Padera Lake

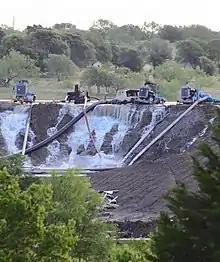
Water being pumped from Padera Lake in 2015

During heavy rainstorms in 2015, the reservoir came close to breaching its banks. Engineers constructed a Relief Dam which successfully prevented any damage.